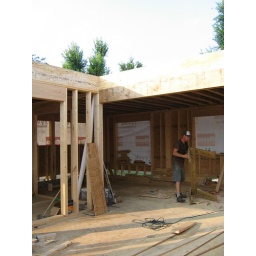
This is standing in the living room looking into the kitchen. This part of the house is open to the top of the second story.